Carry On Jack

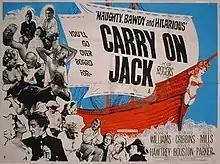
Original UK quad poster

Carry On Jack is a 1964 British comedy film, the eighth in the series of 31 "Carry On" films (1958–1992). Most of the usual "Carry On" team are missing from this film: only Kenneth Williams and Charles Hawtrey appear throughout, with Jim Dale making a cameo appearance as a sedan chair carrier. Bernard Cribbins makes the first of his three appearances in a "Carry On". Juliet Mills, Donald Houston and Cecil Parker make their only Carry On appearances in this film. "Carry On Jack" was the second of the series to be filmed in colour and the first "Carry On" film with a historical setting and period costumes.